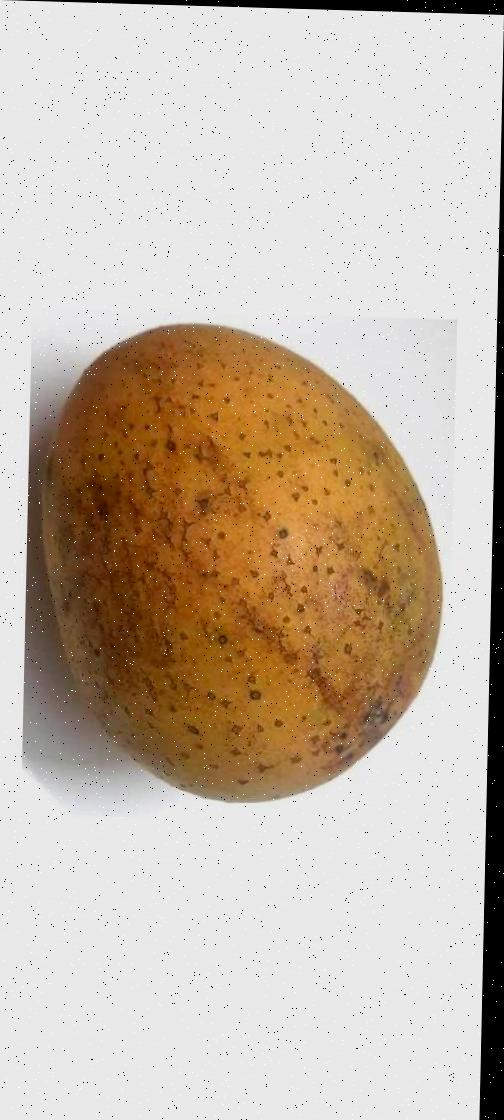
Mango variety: Gourmoti